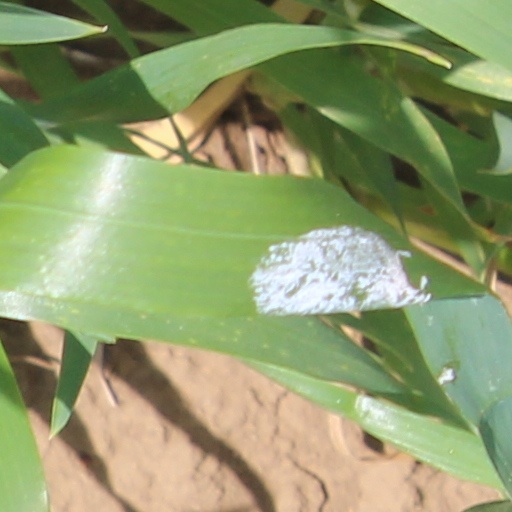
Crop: wheat